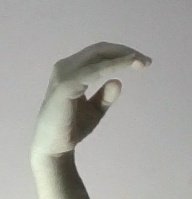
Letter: jeem